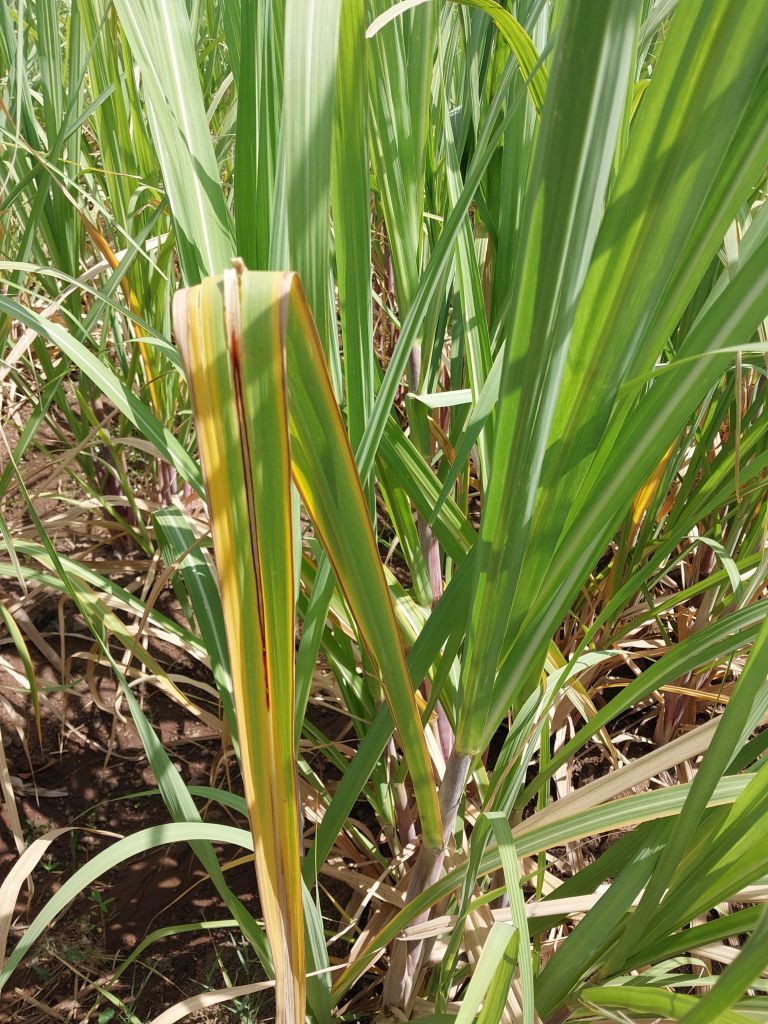
Label: Brown Spot